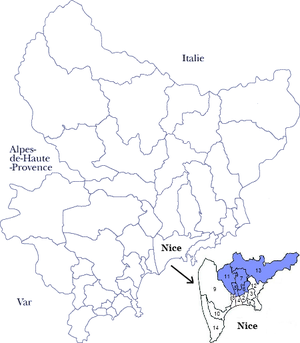
Carte de la troisième circonscription législative du département des Alpes-Maritimes, France (redécoupage de 2010, en vigueur à partir des élections législatives de 2012).
La troisième circonscription des Alpes-Maritimes est l'une des neuf circonscriptions législatives du département des Alpes-Maritimes en France. Elle est représentée dans la XVᵉ législature par Cédric Roussel, député La République en marche !.